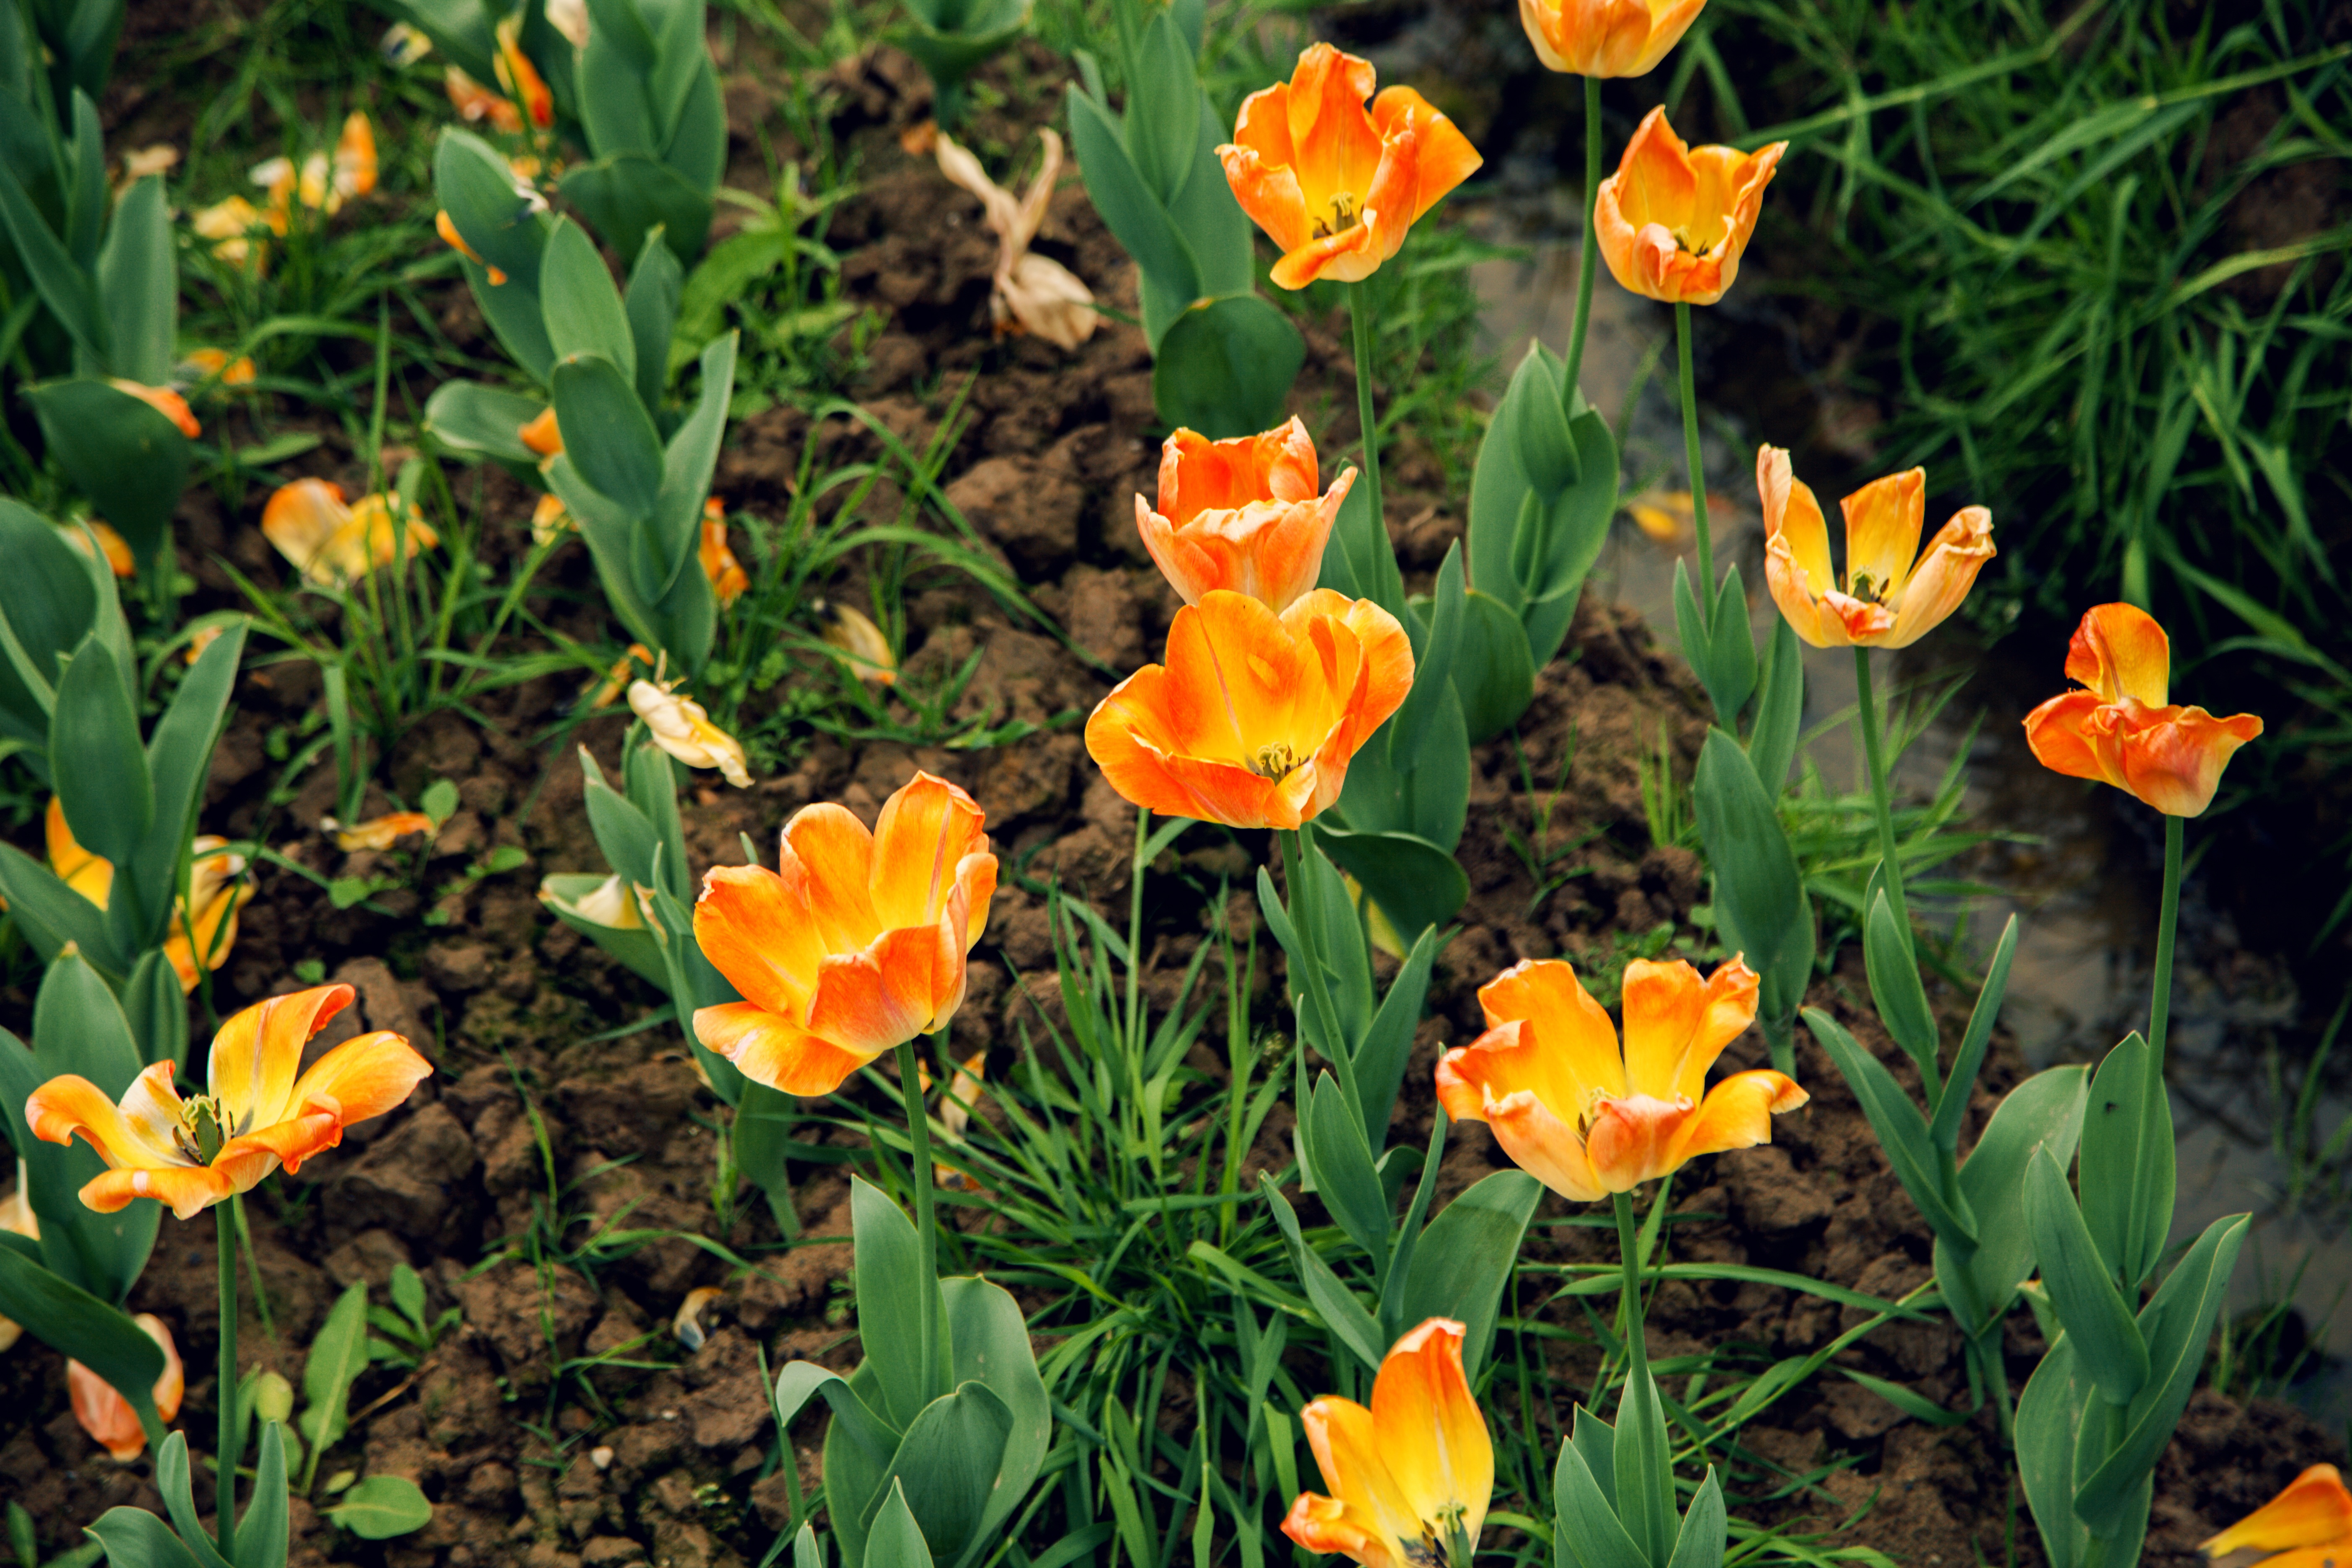
plant, flower, tulip, orange, botany, yellow, flora, flowers, spring flowers, natural landscape, flowering plant, in full bloom, land plant